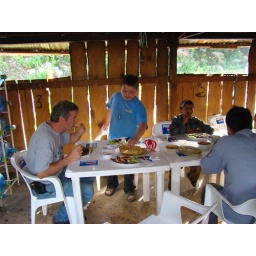
Taco joint down the road from my house in Comitan Chiapas Mexico